Question: Please indicate a possible affordance area of the carrot that can be used for eating
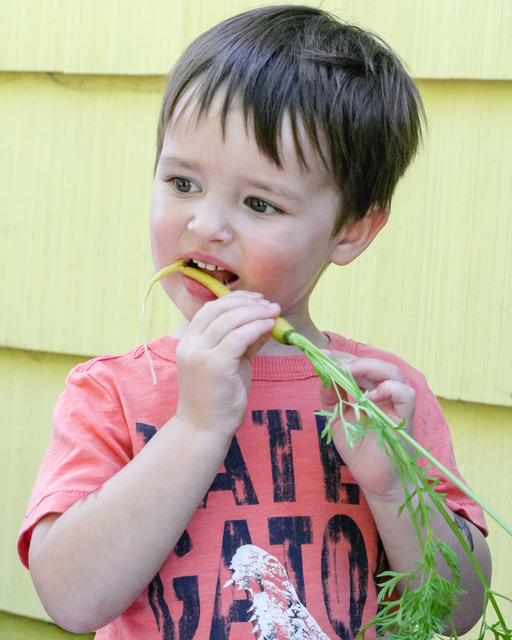
Answer: [137.865, 263.459, 512, 637.594]